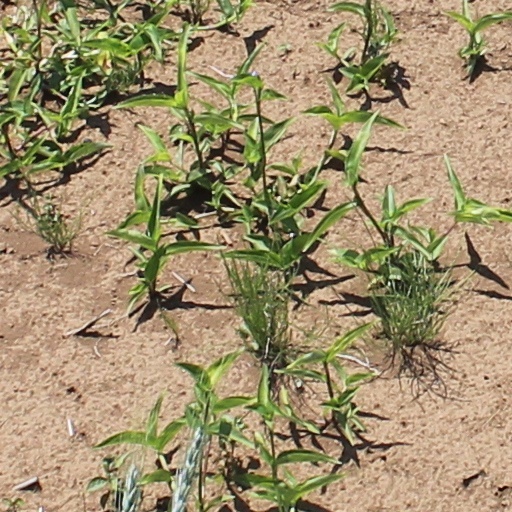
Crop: wheat